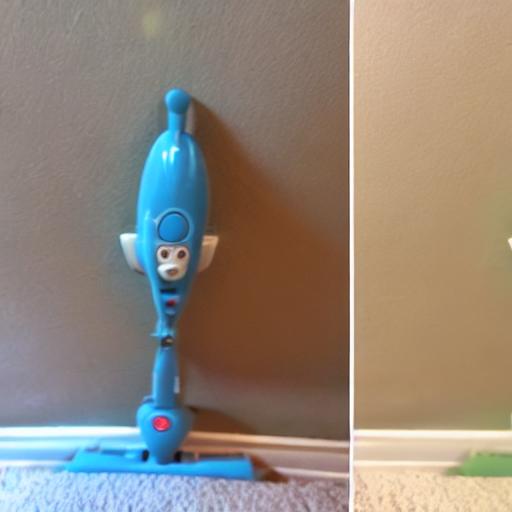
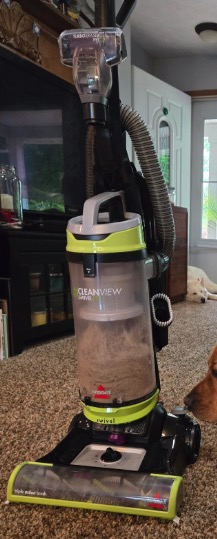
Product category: items_vacuum
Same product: no